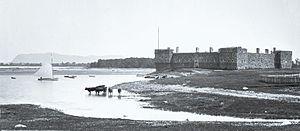
Photographie, Fort Chambly, près de Montréal, QC, 1863, William Notman (1826-1891), Plaque de verre au collodion humide, 20 x 25 cm
Le fort Chambly est situé sur la rive ouest de la rivière Richelieu au Québec. Au pied des rapides de Chambly, il constitue l'un des plus importants vestiges de l’architecture militaire des XVIIᵉ et XVIIIᵉ siècles ; il s’inspire des principes des fortifications françaises à la Vauban.